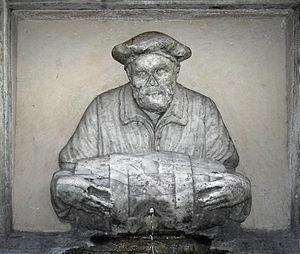
Les statues parlantes de Rome sont une forme anonyme d'expression politique romaine.
Il Facchino est l'une des Statues parlantes de Rome. Comme les cinq autres « statues parlantes », des pasquinate, c'est-à-dire des satires irrévérencieuses se moquant des personnages publics, sont affichées à côté d'Il Facchino aux XIVᵉ et XVᵉ siècles.